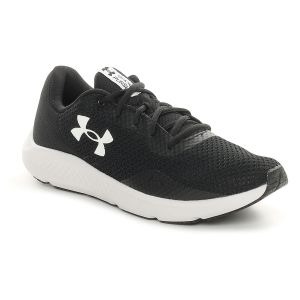
Under Armour Scarpa da Running Uomo  Ua Charged Pursuit 3 Nero   Sconto 39%
Prezzo: 39,90 €